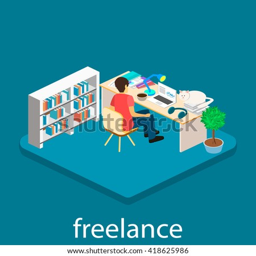
isometric interior of home office .